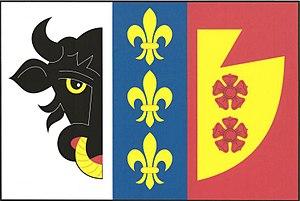
Ostrov est une commune du district d'Ústí nad Orlicí, dans la région de Pardubice, en Tchéquie. Sa population s'élevait à 684 habitants en 2017.